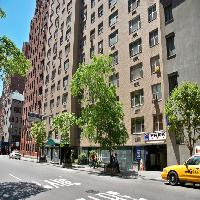
Weather: sun or clear